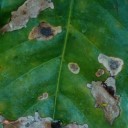
Label: Miner